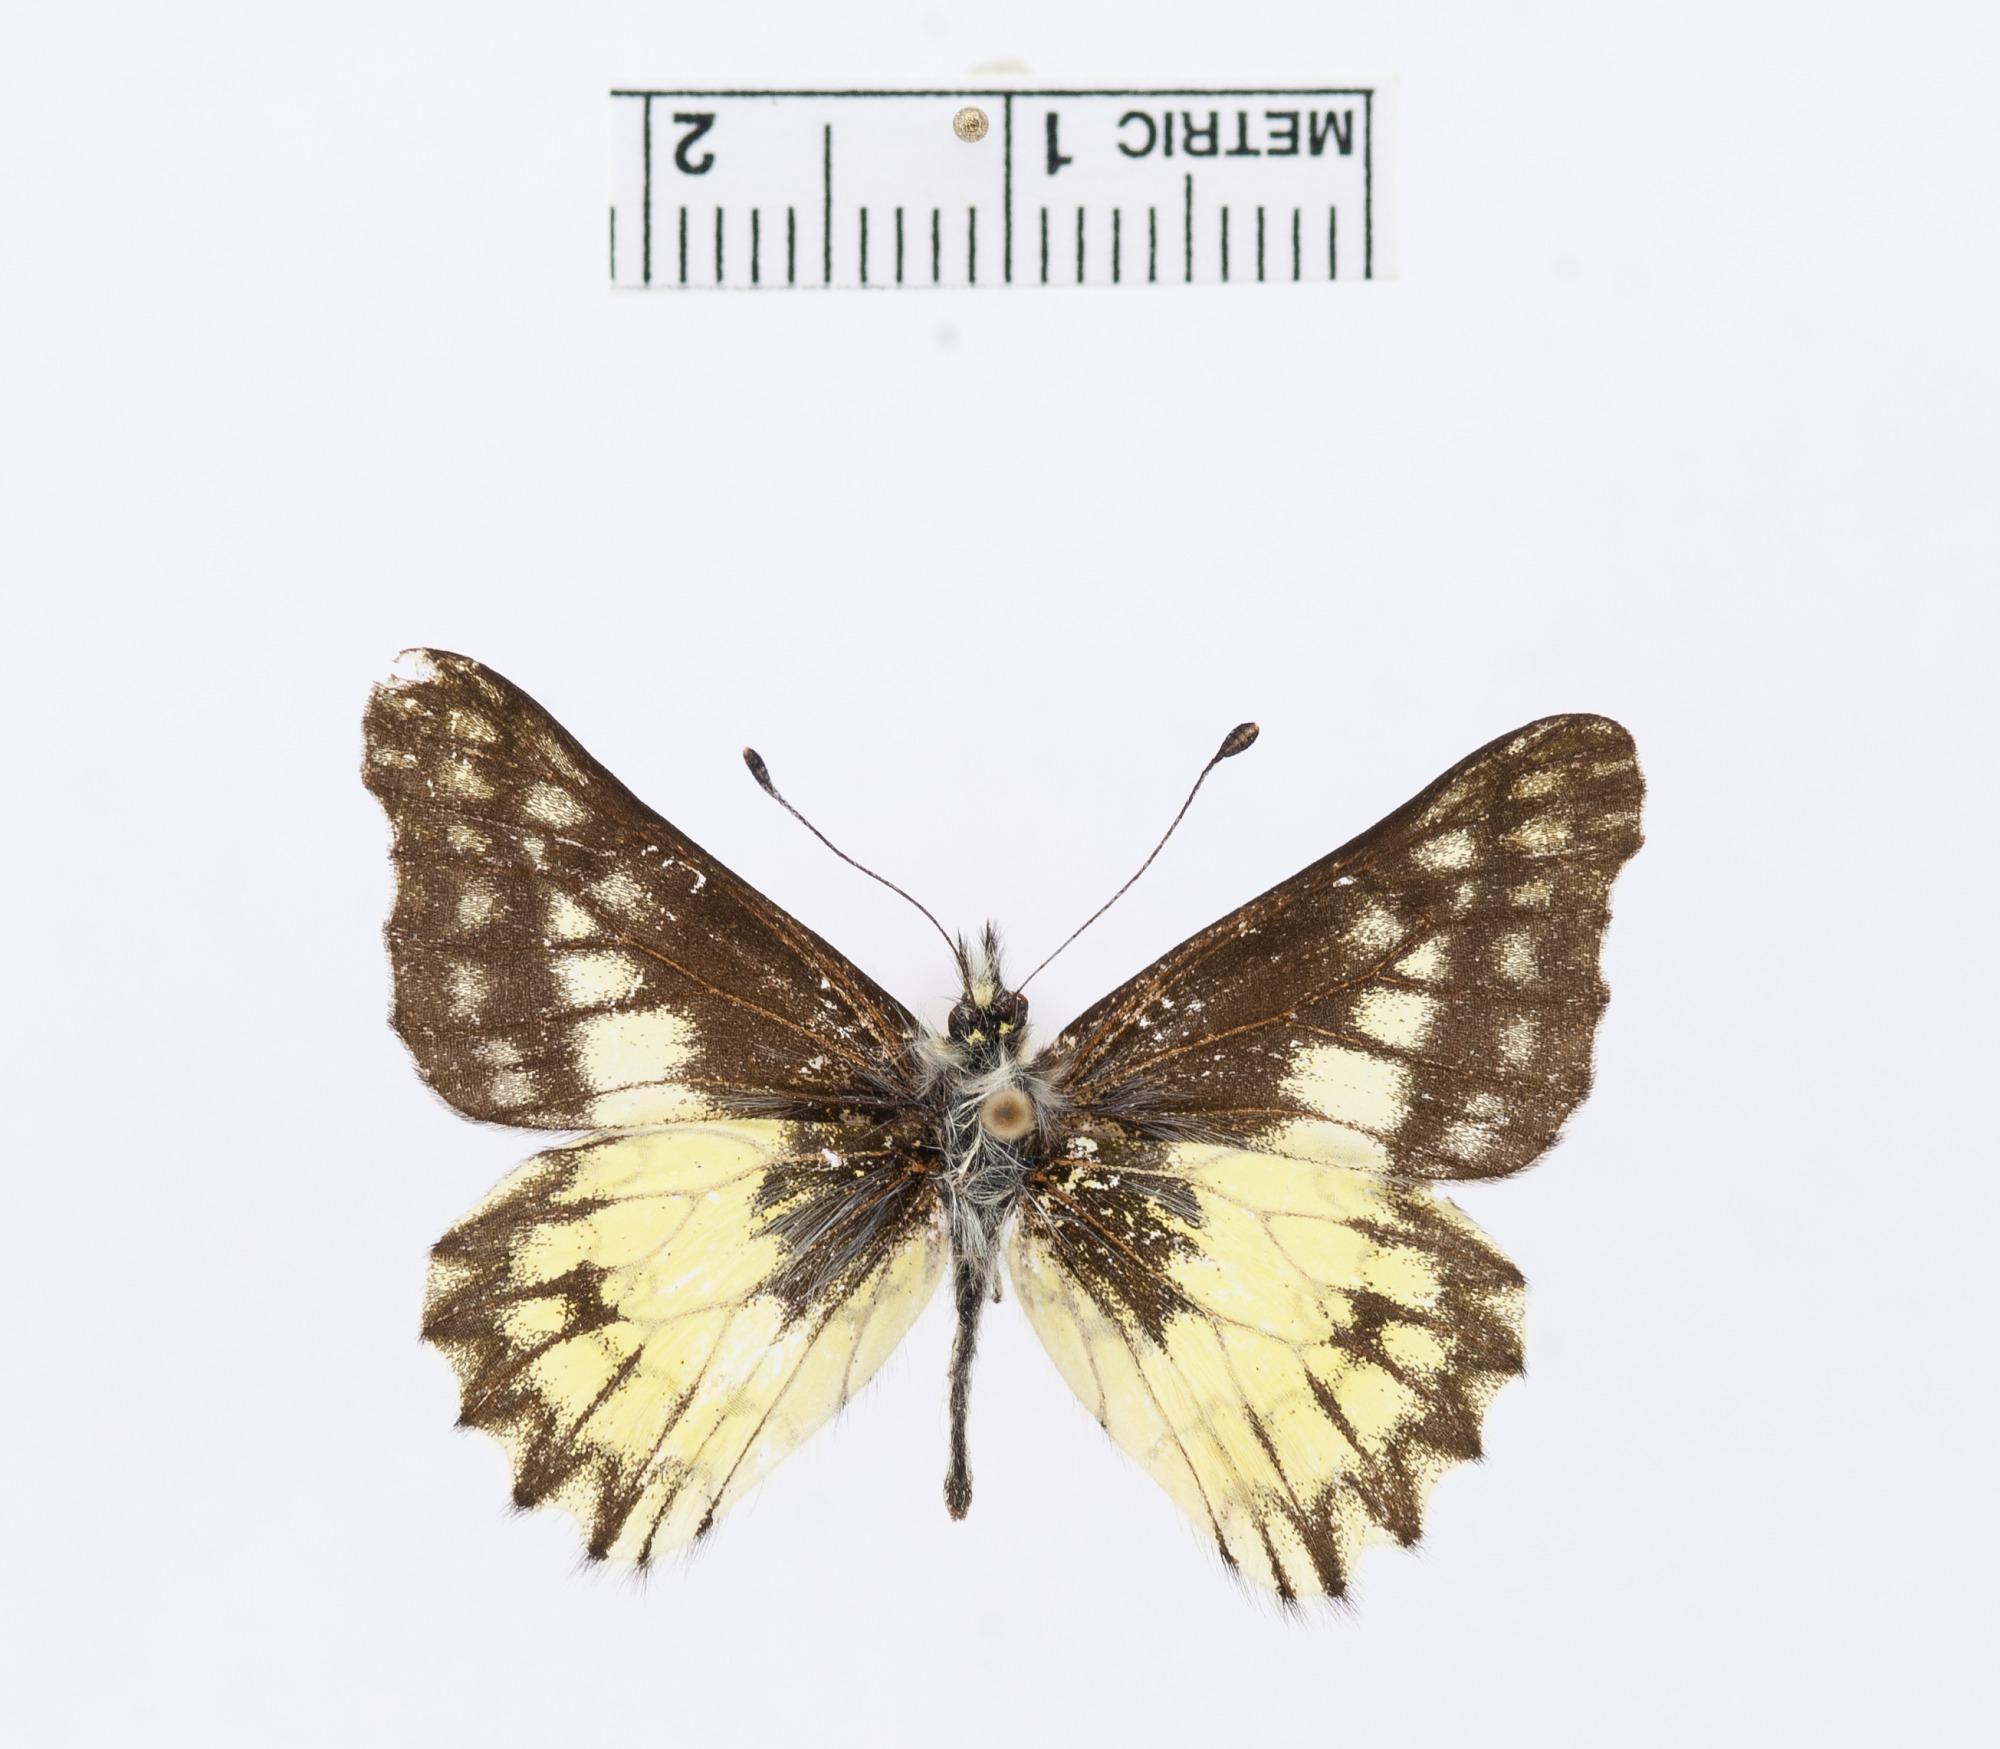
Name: Hesperochoia poujadei lamasi
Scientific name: Hesperochoia poujadei lamasi Eitschberger & Racheli, 1998
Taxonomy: Animalia, Arthropoda, Insecta, Lepidoptera, Pieridae, Pierinae
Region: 2000
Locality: Cuzco, Peru
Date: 4 Feb 1975 to 11 Feb 1975